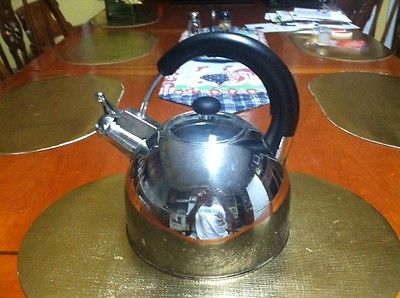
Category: kettle